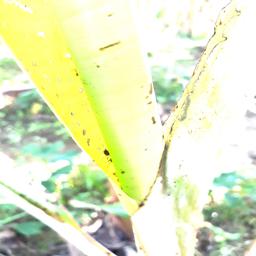
Label: BANANA APHIDS